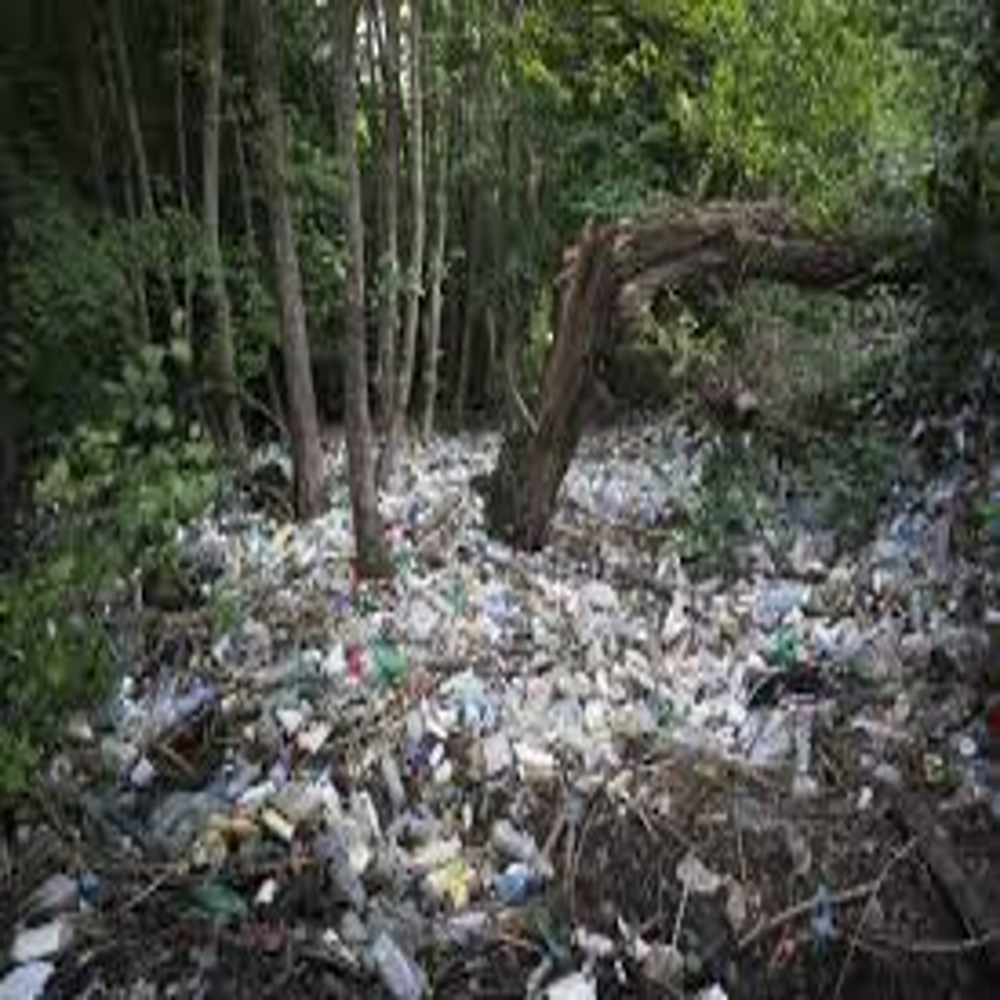
Body of water present: no
Land polluted: yes
Water polluted: no
Pollution percentage: 0%